Alberto Santos-Dumont

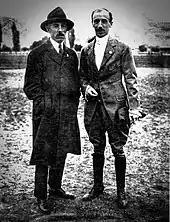
Santos-Dumont in 1916 with another aviation pioneer, the Argentinean Eduardo Bradley

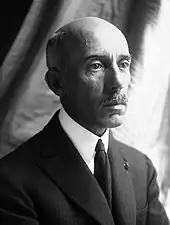
Santos-Dumont in 1922

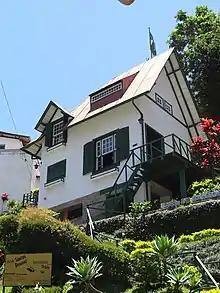
A Encantada, Santos-Dumont's chalet in Petrópolis, Rio de Janeiro

He also made the No. 15, a biplane with a rear-mounted rudder, as opposed to the canard format, the No. 16, a mix of airship and aeroplane, No. 17 and No. 18, a waterslide used to test the wing shape underwater.